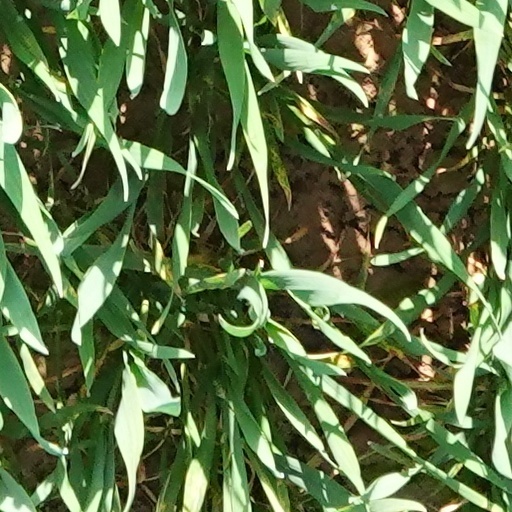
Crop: wheat